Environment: real
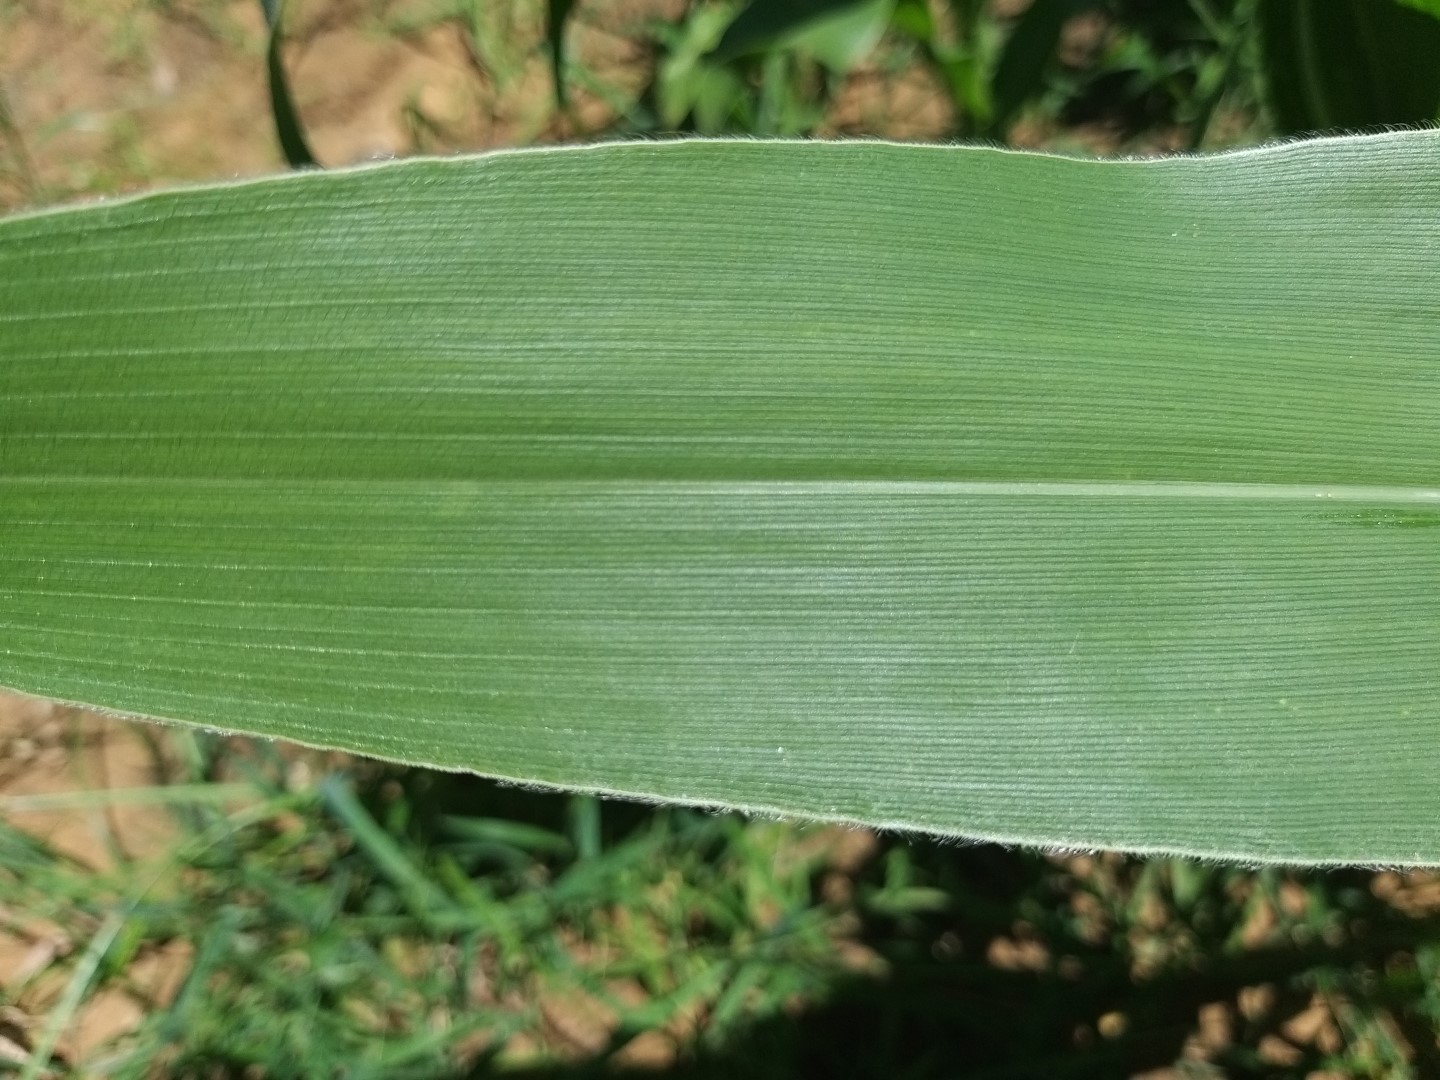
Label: healthy